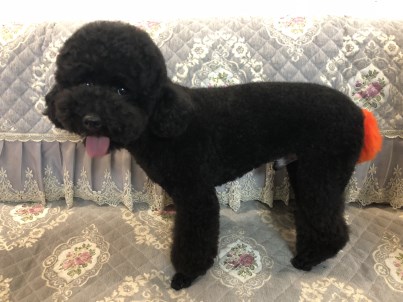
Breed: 7449-n000128-teddy